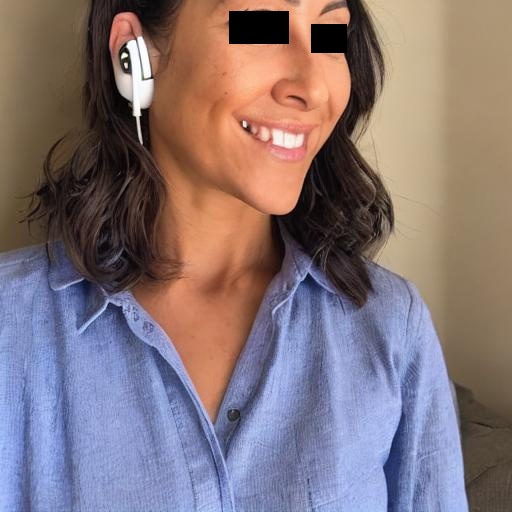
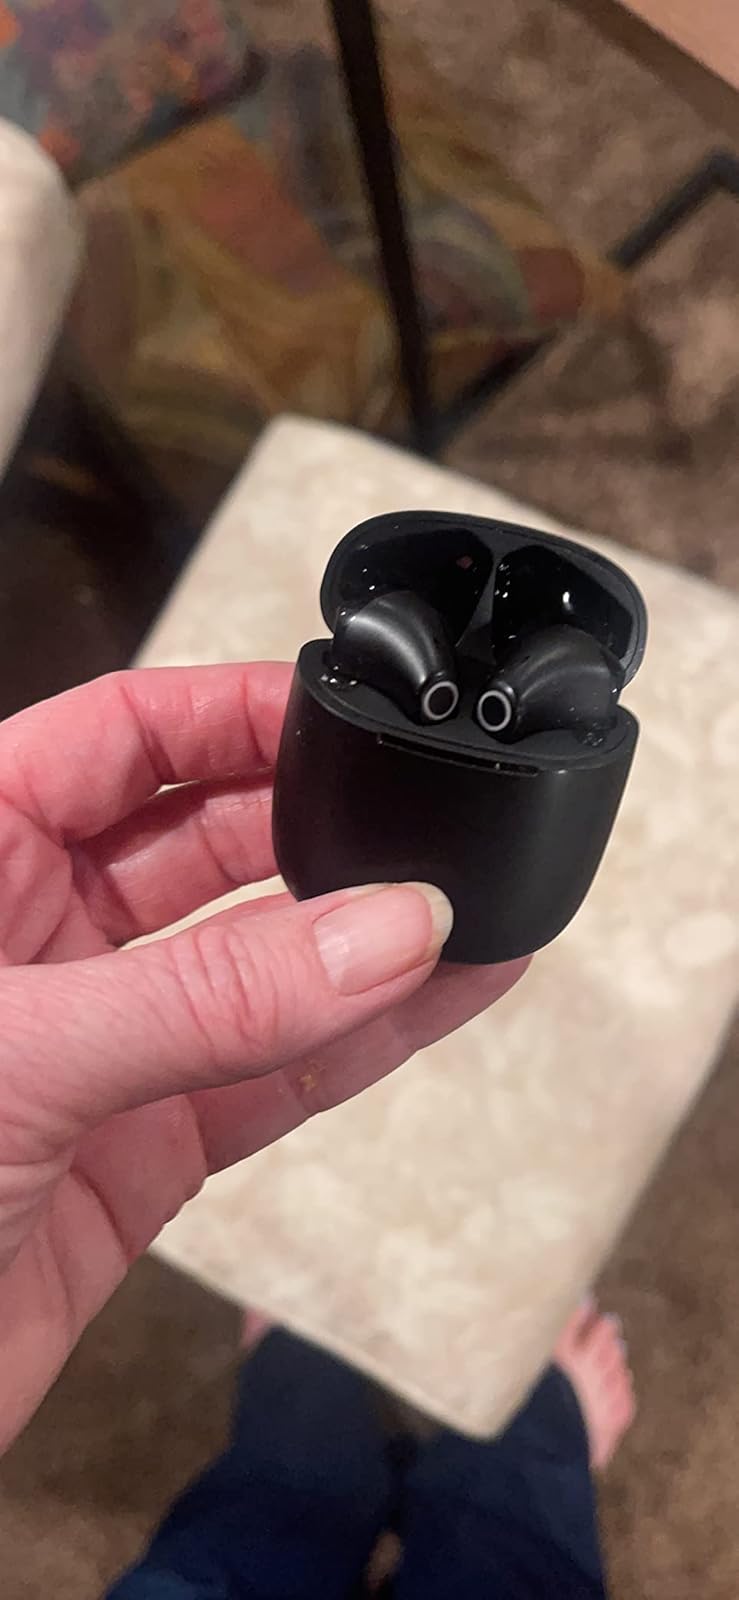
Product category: earbuds
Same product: no